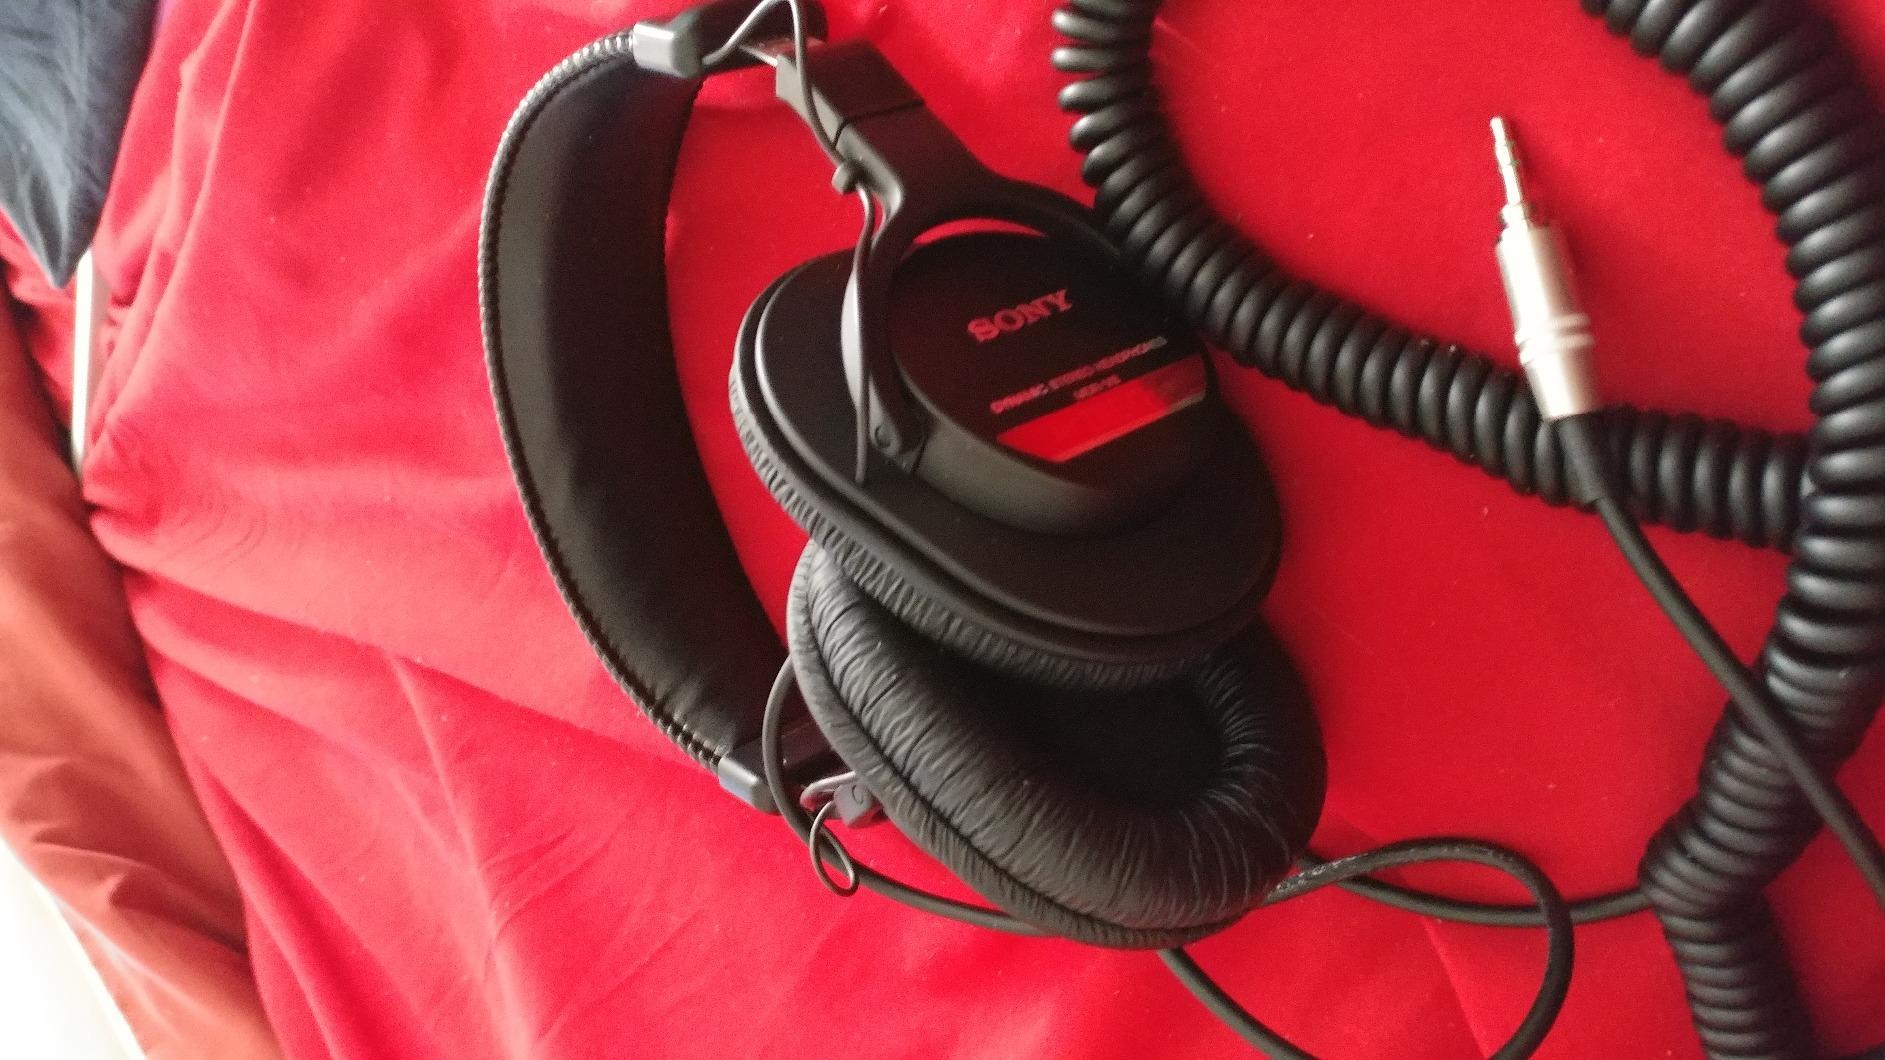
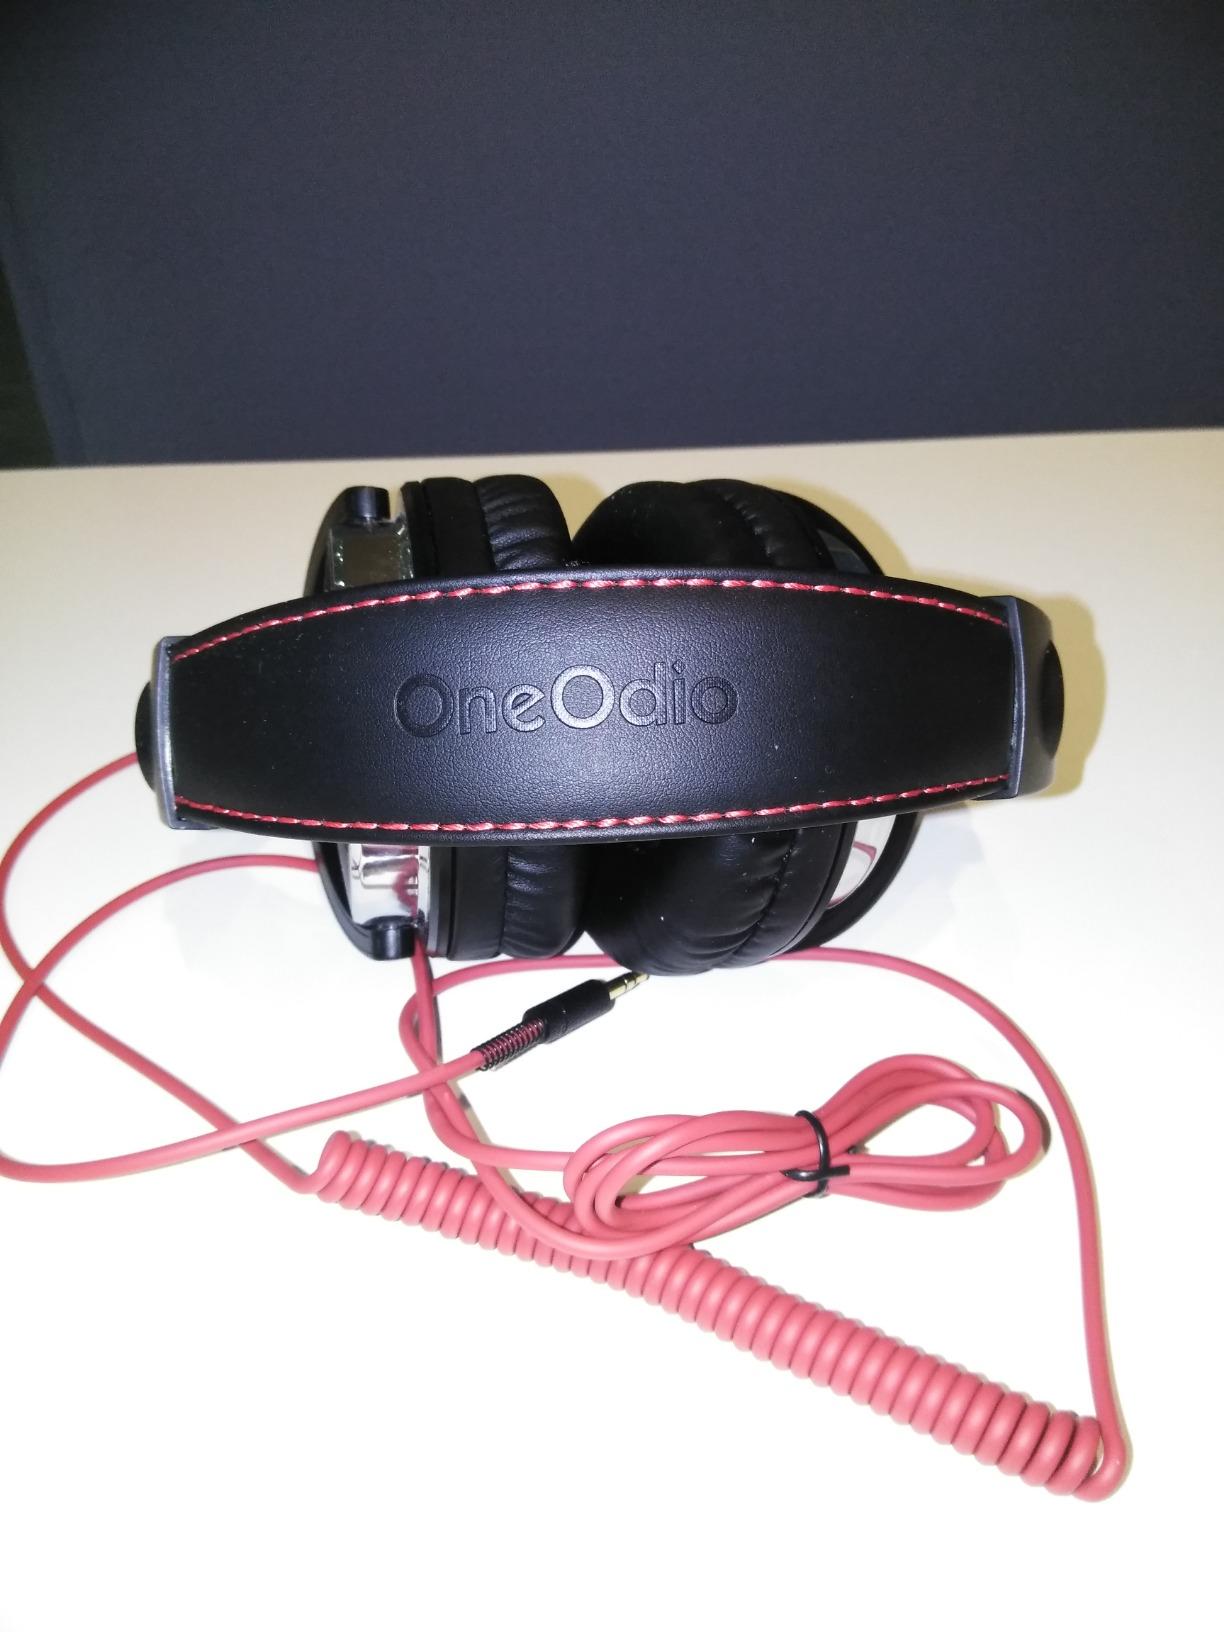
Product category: headphones
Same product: no